Ladurée

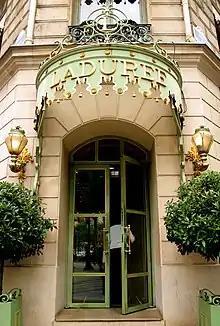
Celadon green façade at the Champs-Élysées flagship

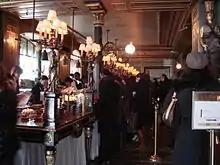
The queue inside Ladurée's Champs-Élysées flagship

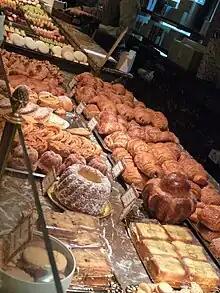
Pastries on display in the Champs-Élysées flagship

Pâtisserie E. Ladurée, commonly known as Ladurée, is a French manufacturer and retailer of high-end pastries and candy, established in 1862. Ladurée is well-known throughout the world for its macarons. The company is a "société par actions simplifiée" (simplified joint stock corporation) and has its head office in Paris, France.